Falsterbo

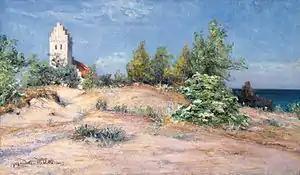
"Summer morning, Falsterbo" Charlotte Wahlström (1849–1924)

"See Skanör med Falsterbo#Climate for more data."